Maclaren Cemetery

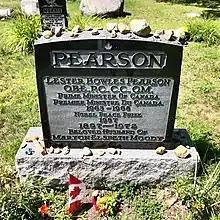
Gravestone of Lester B. Pearson

Maclaren Cemetery is a small cemetery in the town of Wakefield, Quebec and the final resting place for Prime Minister Lester B. Pearson. Established near the 1870s, the cemetery is located in the clearing below the hills bordering the Gatineau River and is the resting place for Scottish settlers in the area.